Shrewsbury Canal

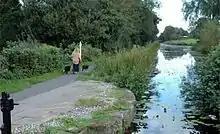
The canal in Newport

The canal included a tunnel at Berwick, which was wide, but included a wooden towpath, supported by bearers which were attached to the wall. Clowes designed the tunnel, but the addition of a towpath was suggested by Reynolds. The towpath lasted until 1819, when it was removed. By 1904, there was a white line painted in the middle of the tunnel, and if boats travelling in opposite directions met in the tunnel, the one which had passed the mark had right of way.